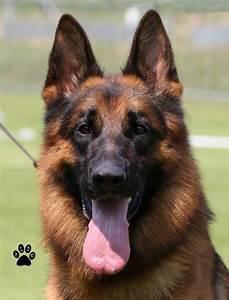
dog